John White (colonist and artist)

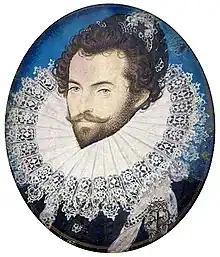
White's patron, Sir Walter Raleigh

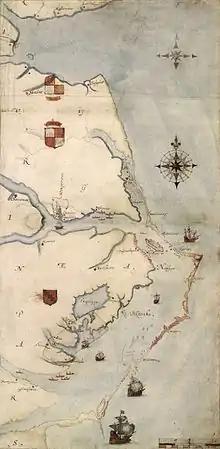
White's sketch of the Roanoke area 1584

After Lane's colonists returned to England in 1586, Sir Walter Raleigh, who held the land patent for the proposed English colony of Virginia, tasked White with the job of organising a new settlement in the Chesapeake Bay area, one which would be self-sustaining and which would include women and children. During 1586, White was able to persuade 113 prospective colonists to join Raleigh's expedition, including his daughter Eleanor and his son-in-law Ananias Dare, recently married at St Bride's Church in Fleet Street. His efforts did not go unrewarded; on 7 January 1587, Raleigh named "John White of London Gentleman, to be the chief Governor" of the new colony. White, with thirteen others, were incorporated under the name of "The Governor and Assistants of the Cities of Raleigh of Virginia".